Nástup

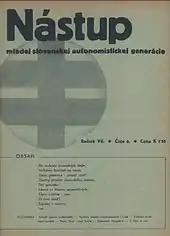
Nástup, volume 7 issue 6 (1938)

Nástup (translated as "line up" "forming ranks", "deployment", or "ascent") was a semimonthly Slovak periodical, published between 1933 and 1940, that advocated Slovak autonomy, ethnonationalism, and antisemitism. Founded by Ferdinand Ďurčanský and his brother Ján, the magazine was oriented at younger Slovak Catholics, especially university students. Its readers, the most radical wing of the Slovak People's Party, were called "Nástupists" or "Nástup faction"; many of them had been previously affiliated with Rodobrana paramilitary and later with the Hlinka Guard paramilitary.